Kenny Goins

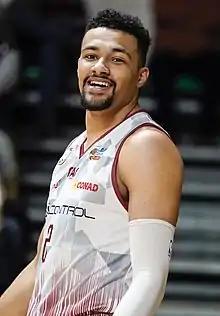
Goins with Trapani in February 2020

Kenny Goins (born September 11, 1996) is an American professional basketball player for the Manawatu Jets of the New Zealand National Basketball League (NZNBL). He played college basketball for the Michigan State Spartans.